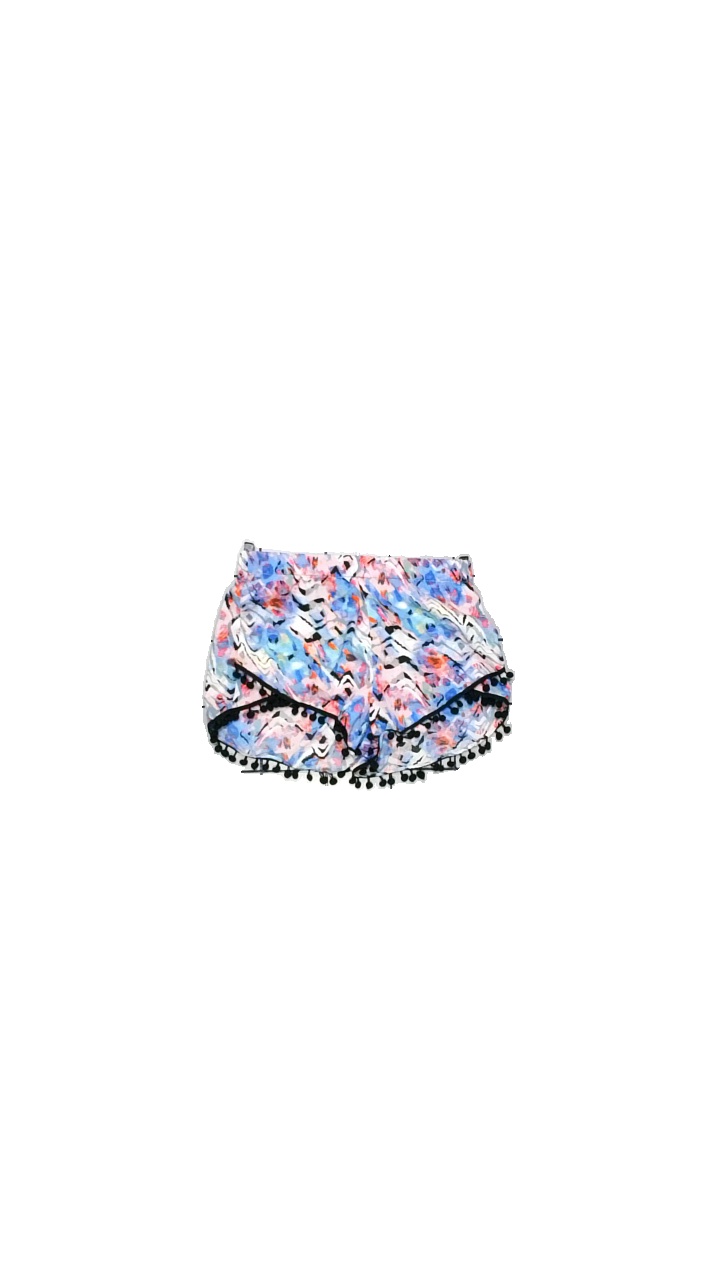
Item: Pajamas (Ladies)
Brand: Nly Trend
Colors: Multicolor, Black, Pink, Blue
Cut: None
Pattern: Other
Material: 100% polyester
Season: All
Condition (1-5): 4
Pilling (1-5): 4
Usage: Reuse
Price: <50